Parklet

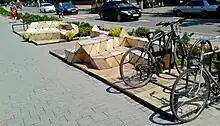
A parklet in Ivano-Frankivsk.

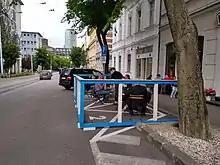
A parklet in Bratislava with outdoor seating of a café.

A parklet is a sidewalk extension that provides more space and amenities for people using the street. Usually parklets are installed on parking lanes and use several parking spaces. Parklets typically extend out from the sidewalk at the level of the sidewalk to the width of the adjacent parking space.